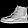
Label: Ankle boot